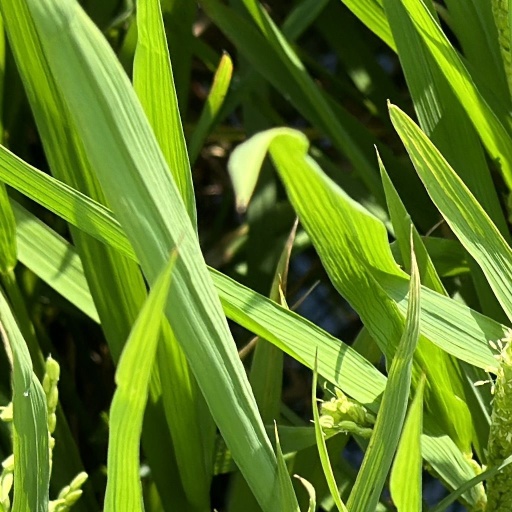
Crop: rice